Sausage roll
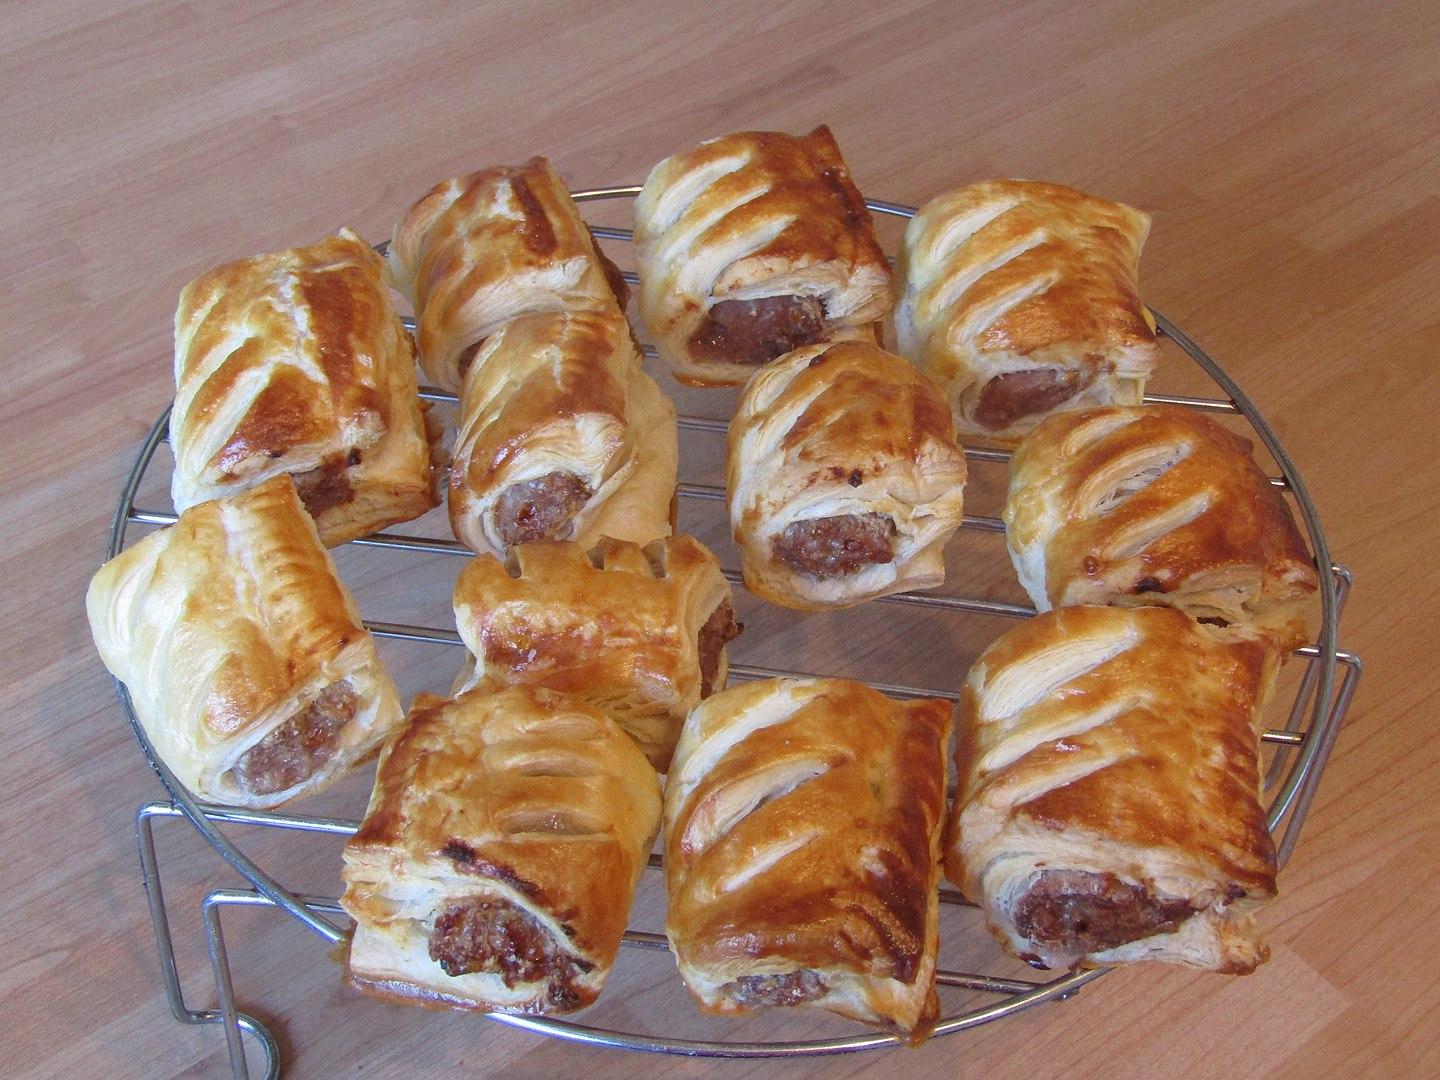
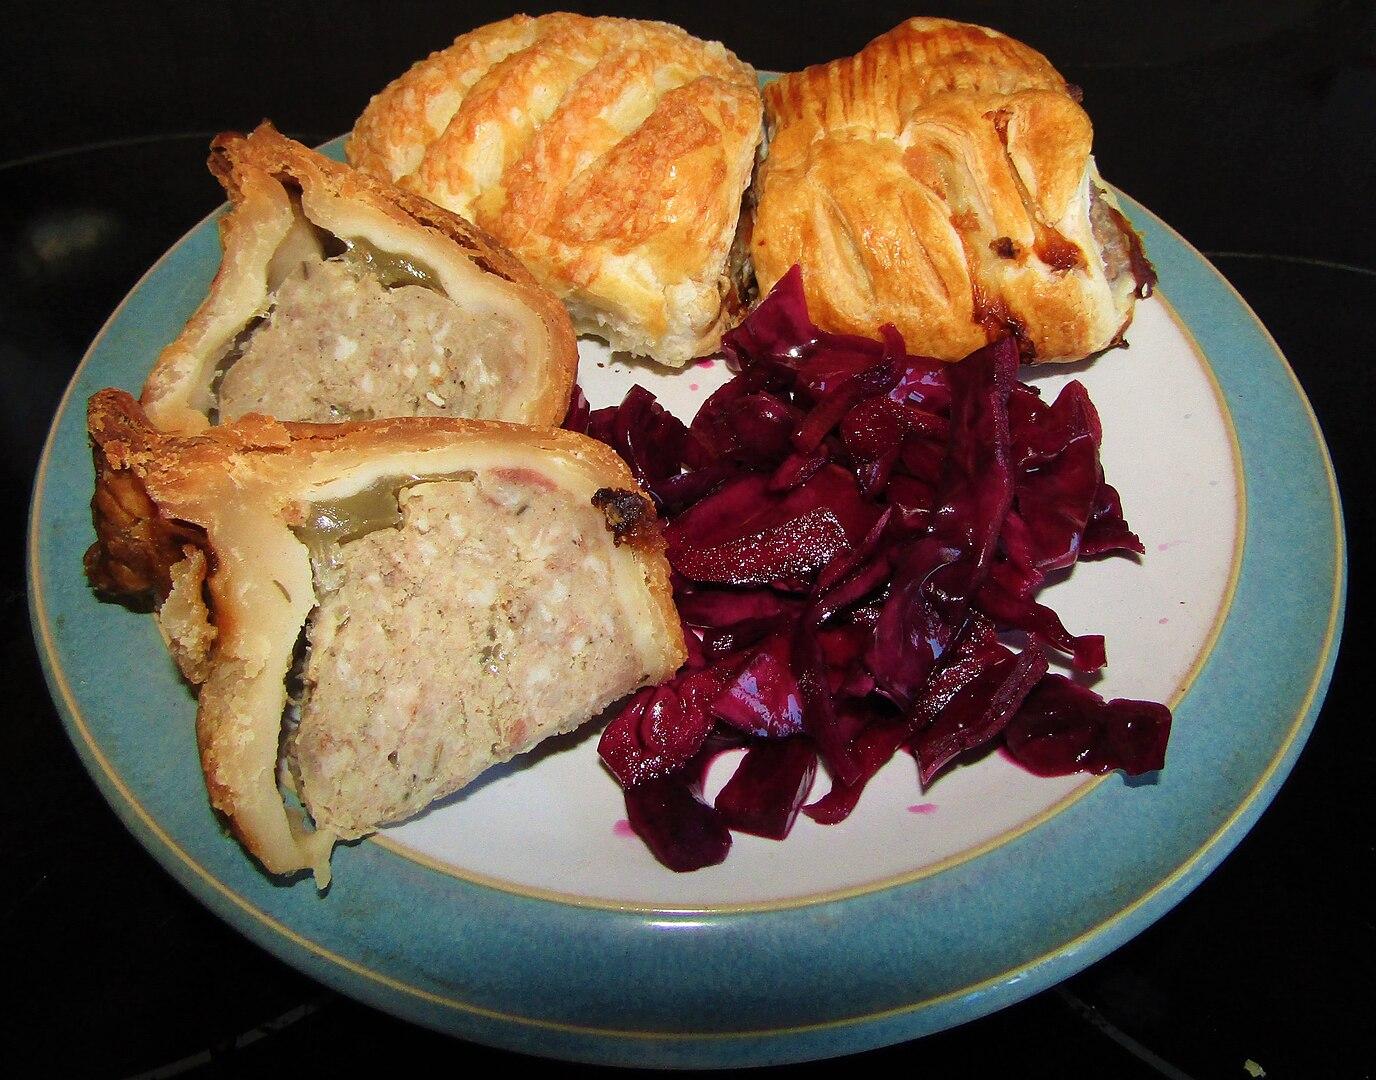
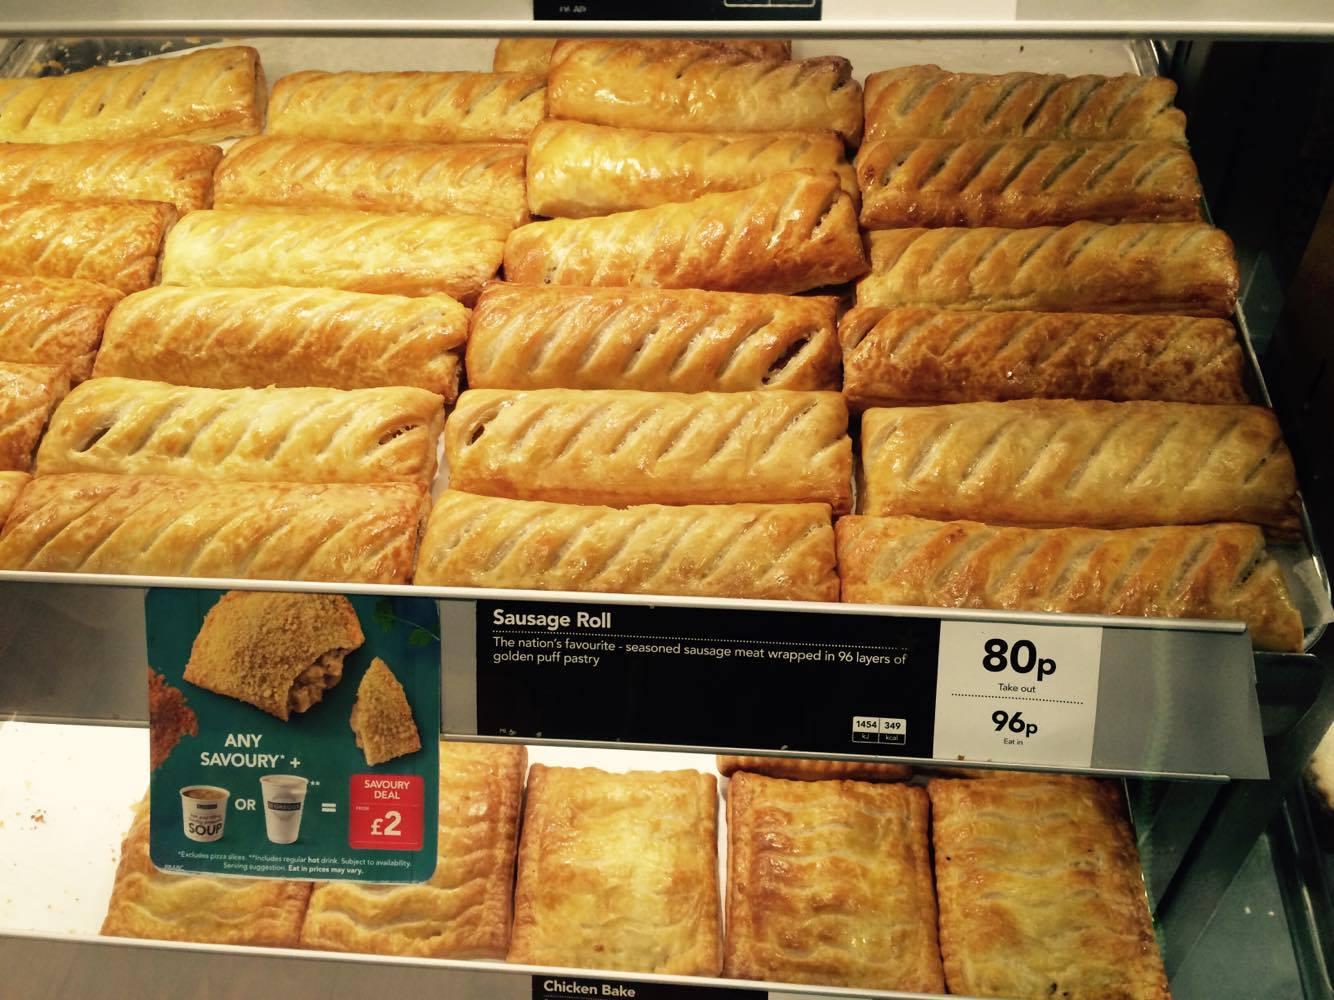
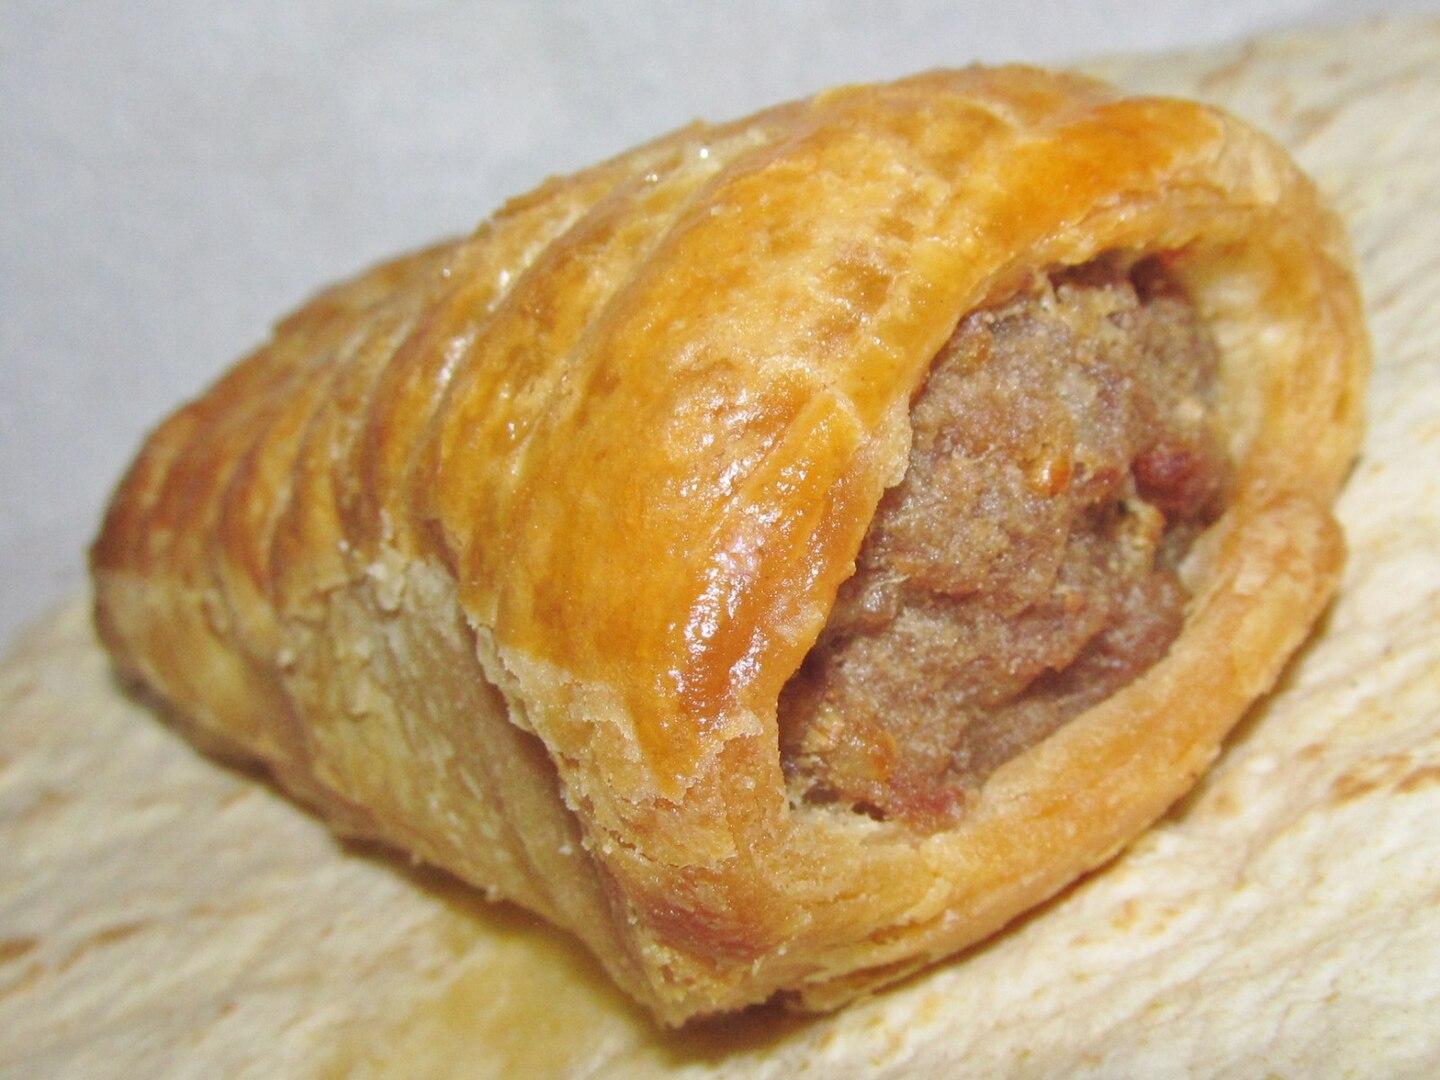
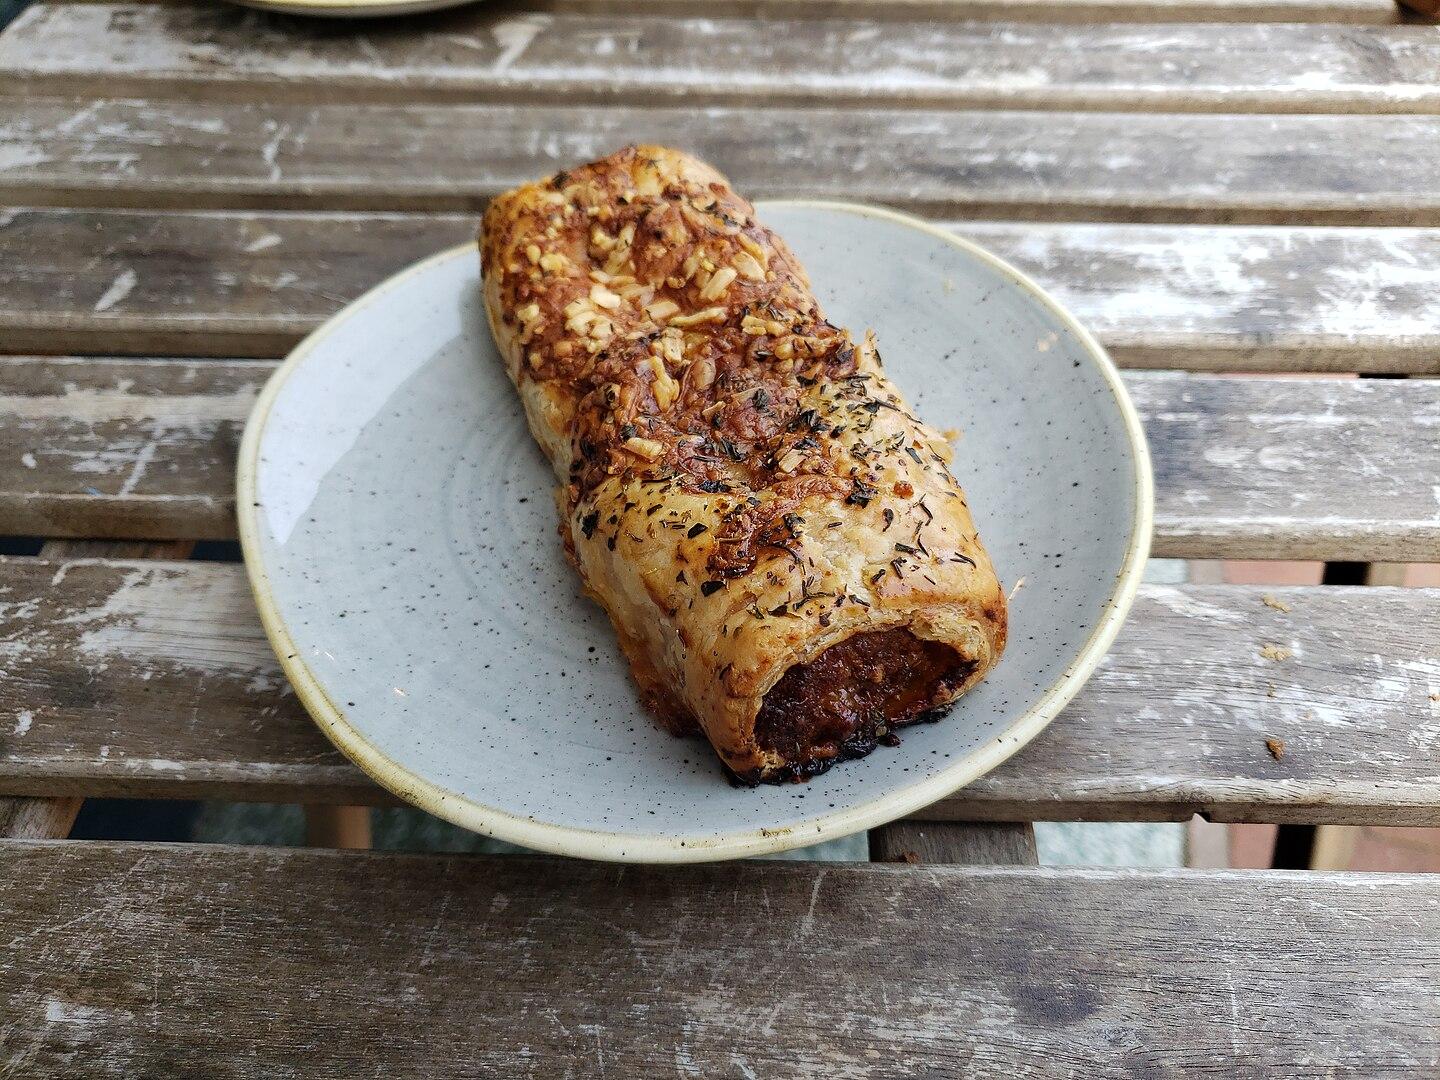
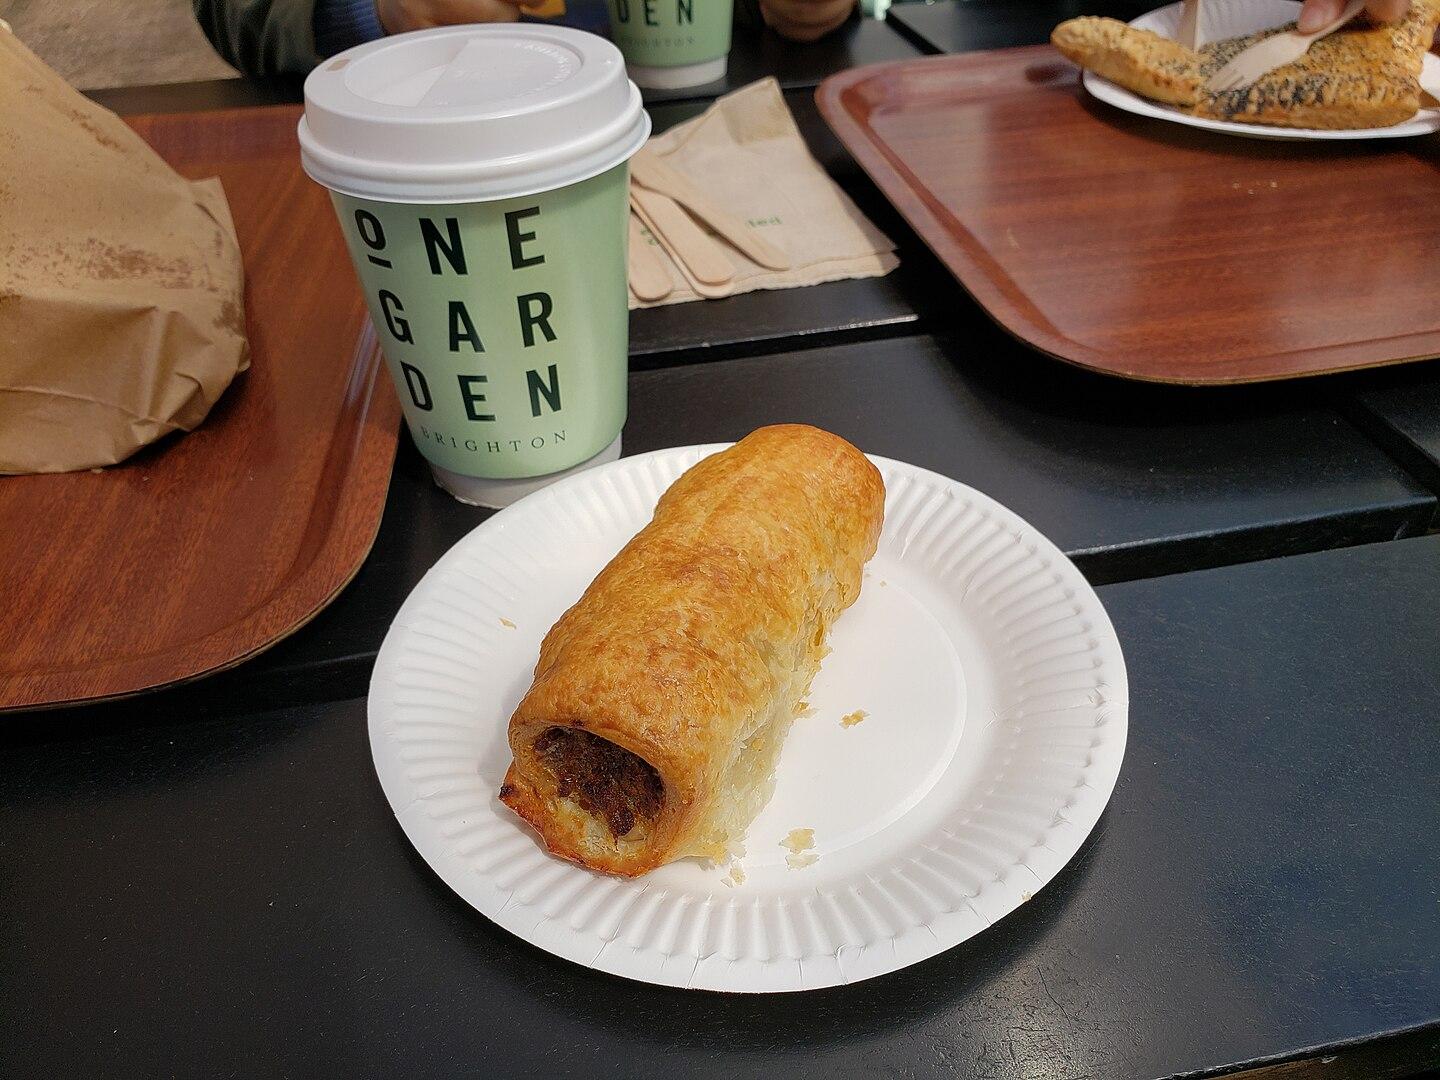
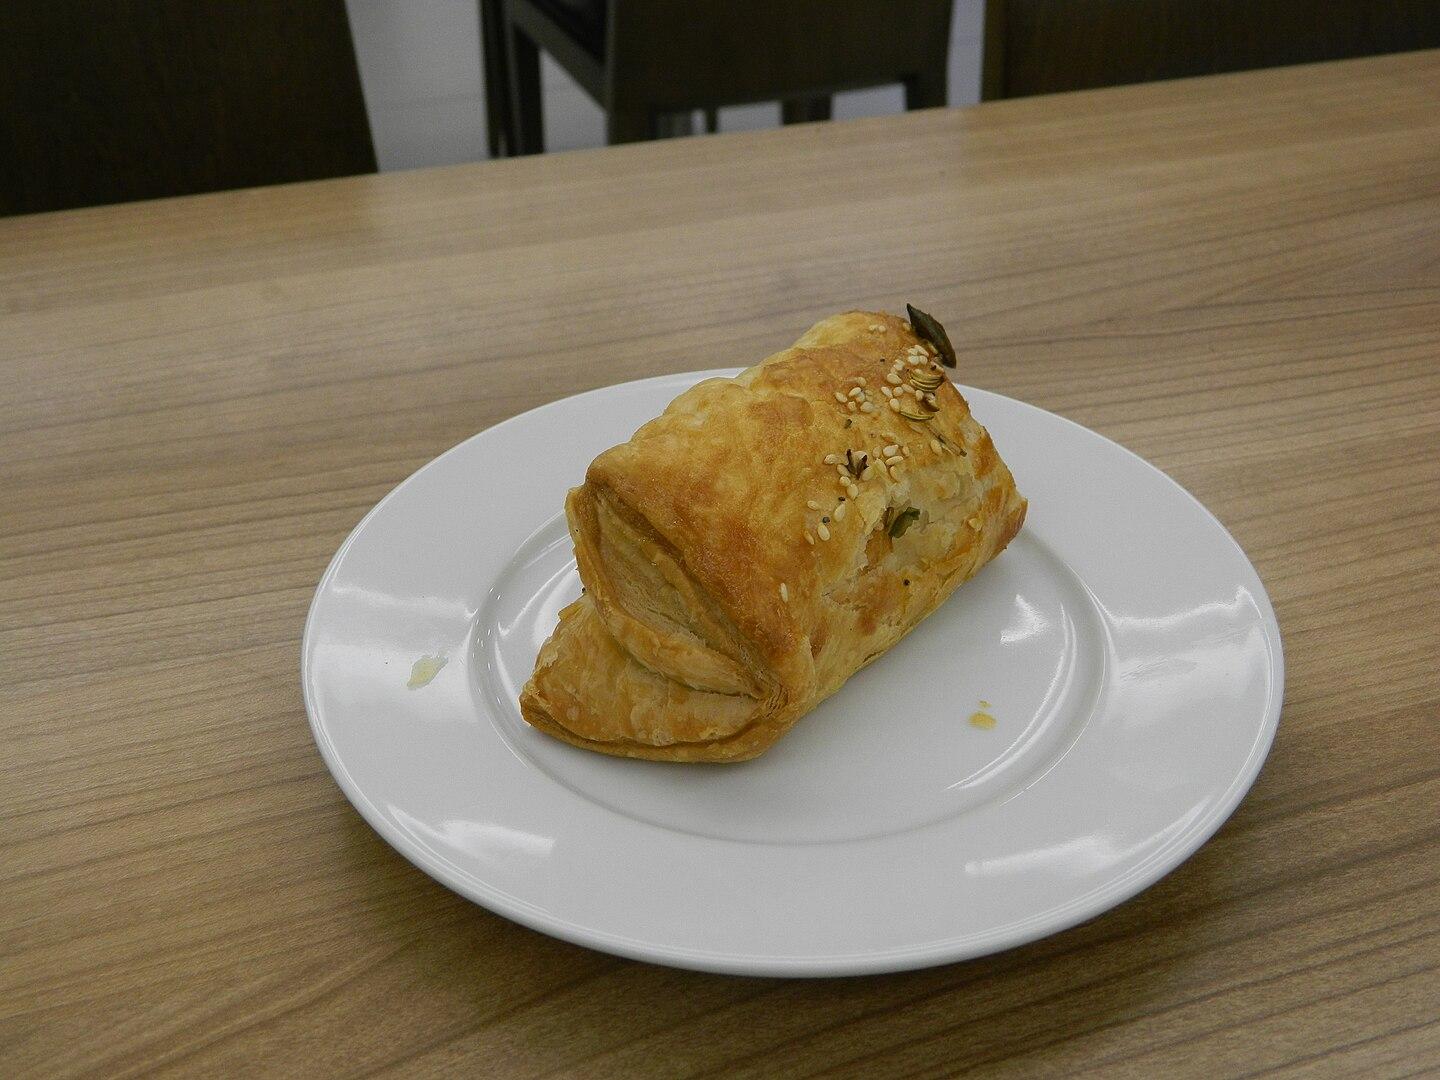
Also known as:
ar - Arabic: لفائف السجق
de - German: Sausage roll
en-simple - Simple English: Sausage roll
fr - French: Feuilleté de saucisse
id - Indonesian: Sosis gulung
it - Italian: Sausage roll
jv - Javanese: Sosis gulung
ms - Malay: Sosej gulung
nl - Dutch: Saucijzenbroodje
yue - Cantonese: 腸仔卷
zh - Chinese: 香腸捲
Category: pastry (savoury pie)
Cuisine: English
Associated cuisines: English
Area: England
Countries: England
Region: Northern Europe, , , ,
The basic composition is sheets of puff pastry formed into tubes around sausage meat and glazed with egg or milk before being baked. They can be served either hot or cold.